Novar House

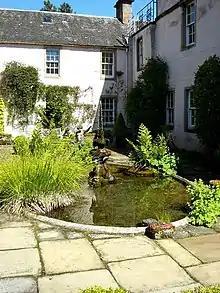
Courtyard at Novar House

The current house and estate of Novar are largely the creation of Sir Hector Munro, 8th of Novar (1726–1805) who made his name and fortune as an officer in the British Army who fought in India. Early maps call it 'Tenuer' (Gaelic "Tigh 'n fhuamhair," house of the giant).